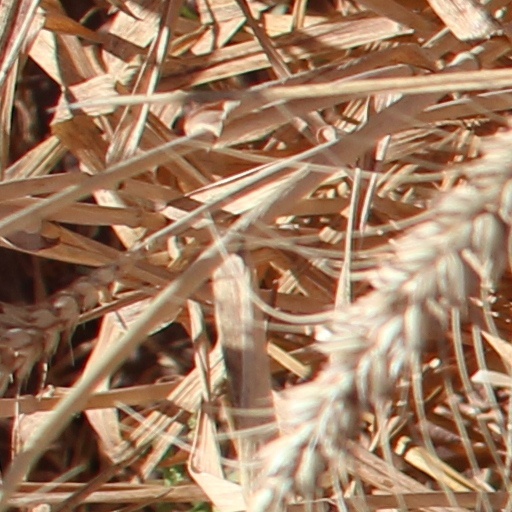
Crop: wheat